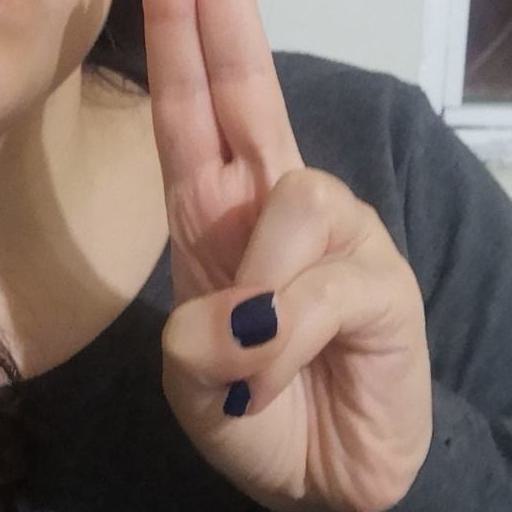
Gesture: two_up